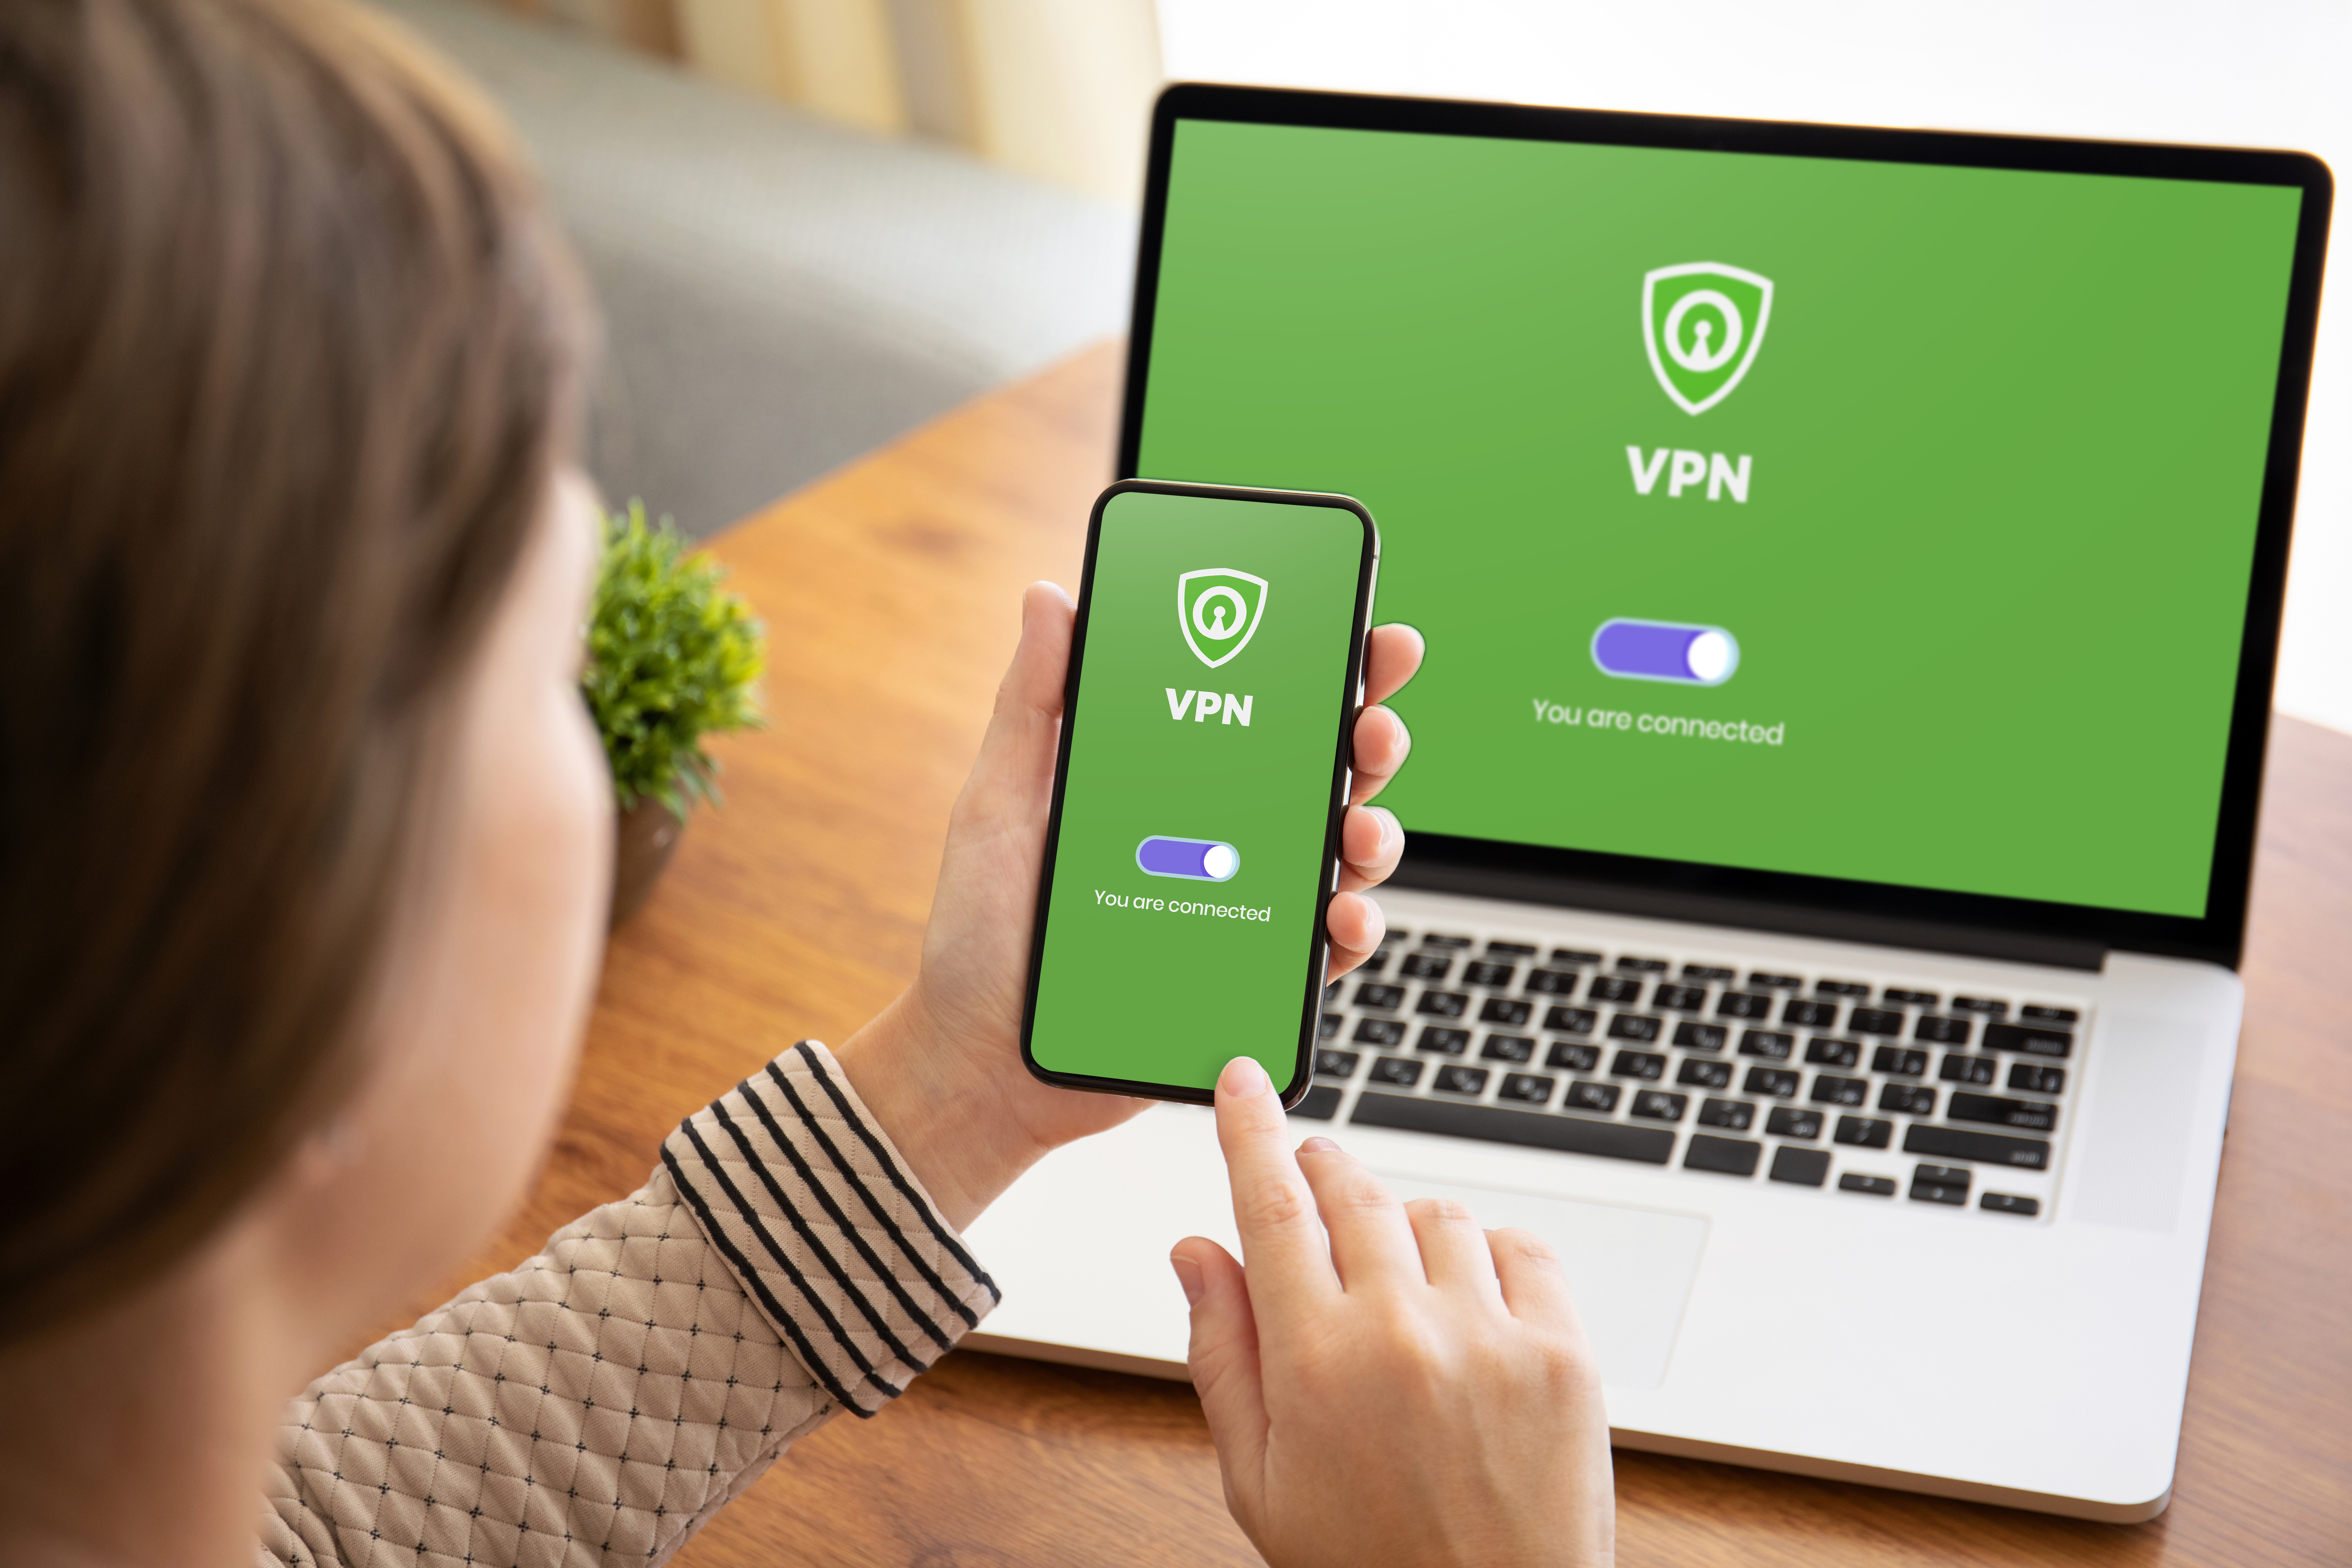
vpn, Virtual Private Network, laptop, mobile, computer, women, security, app, text, technology, electronic device, gadget, learning, Home automation, finger, personal computer, output device